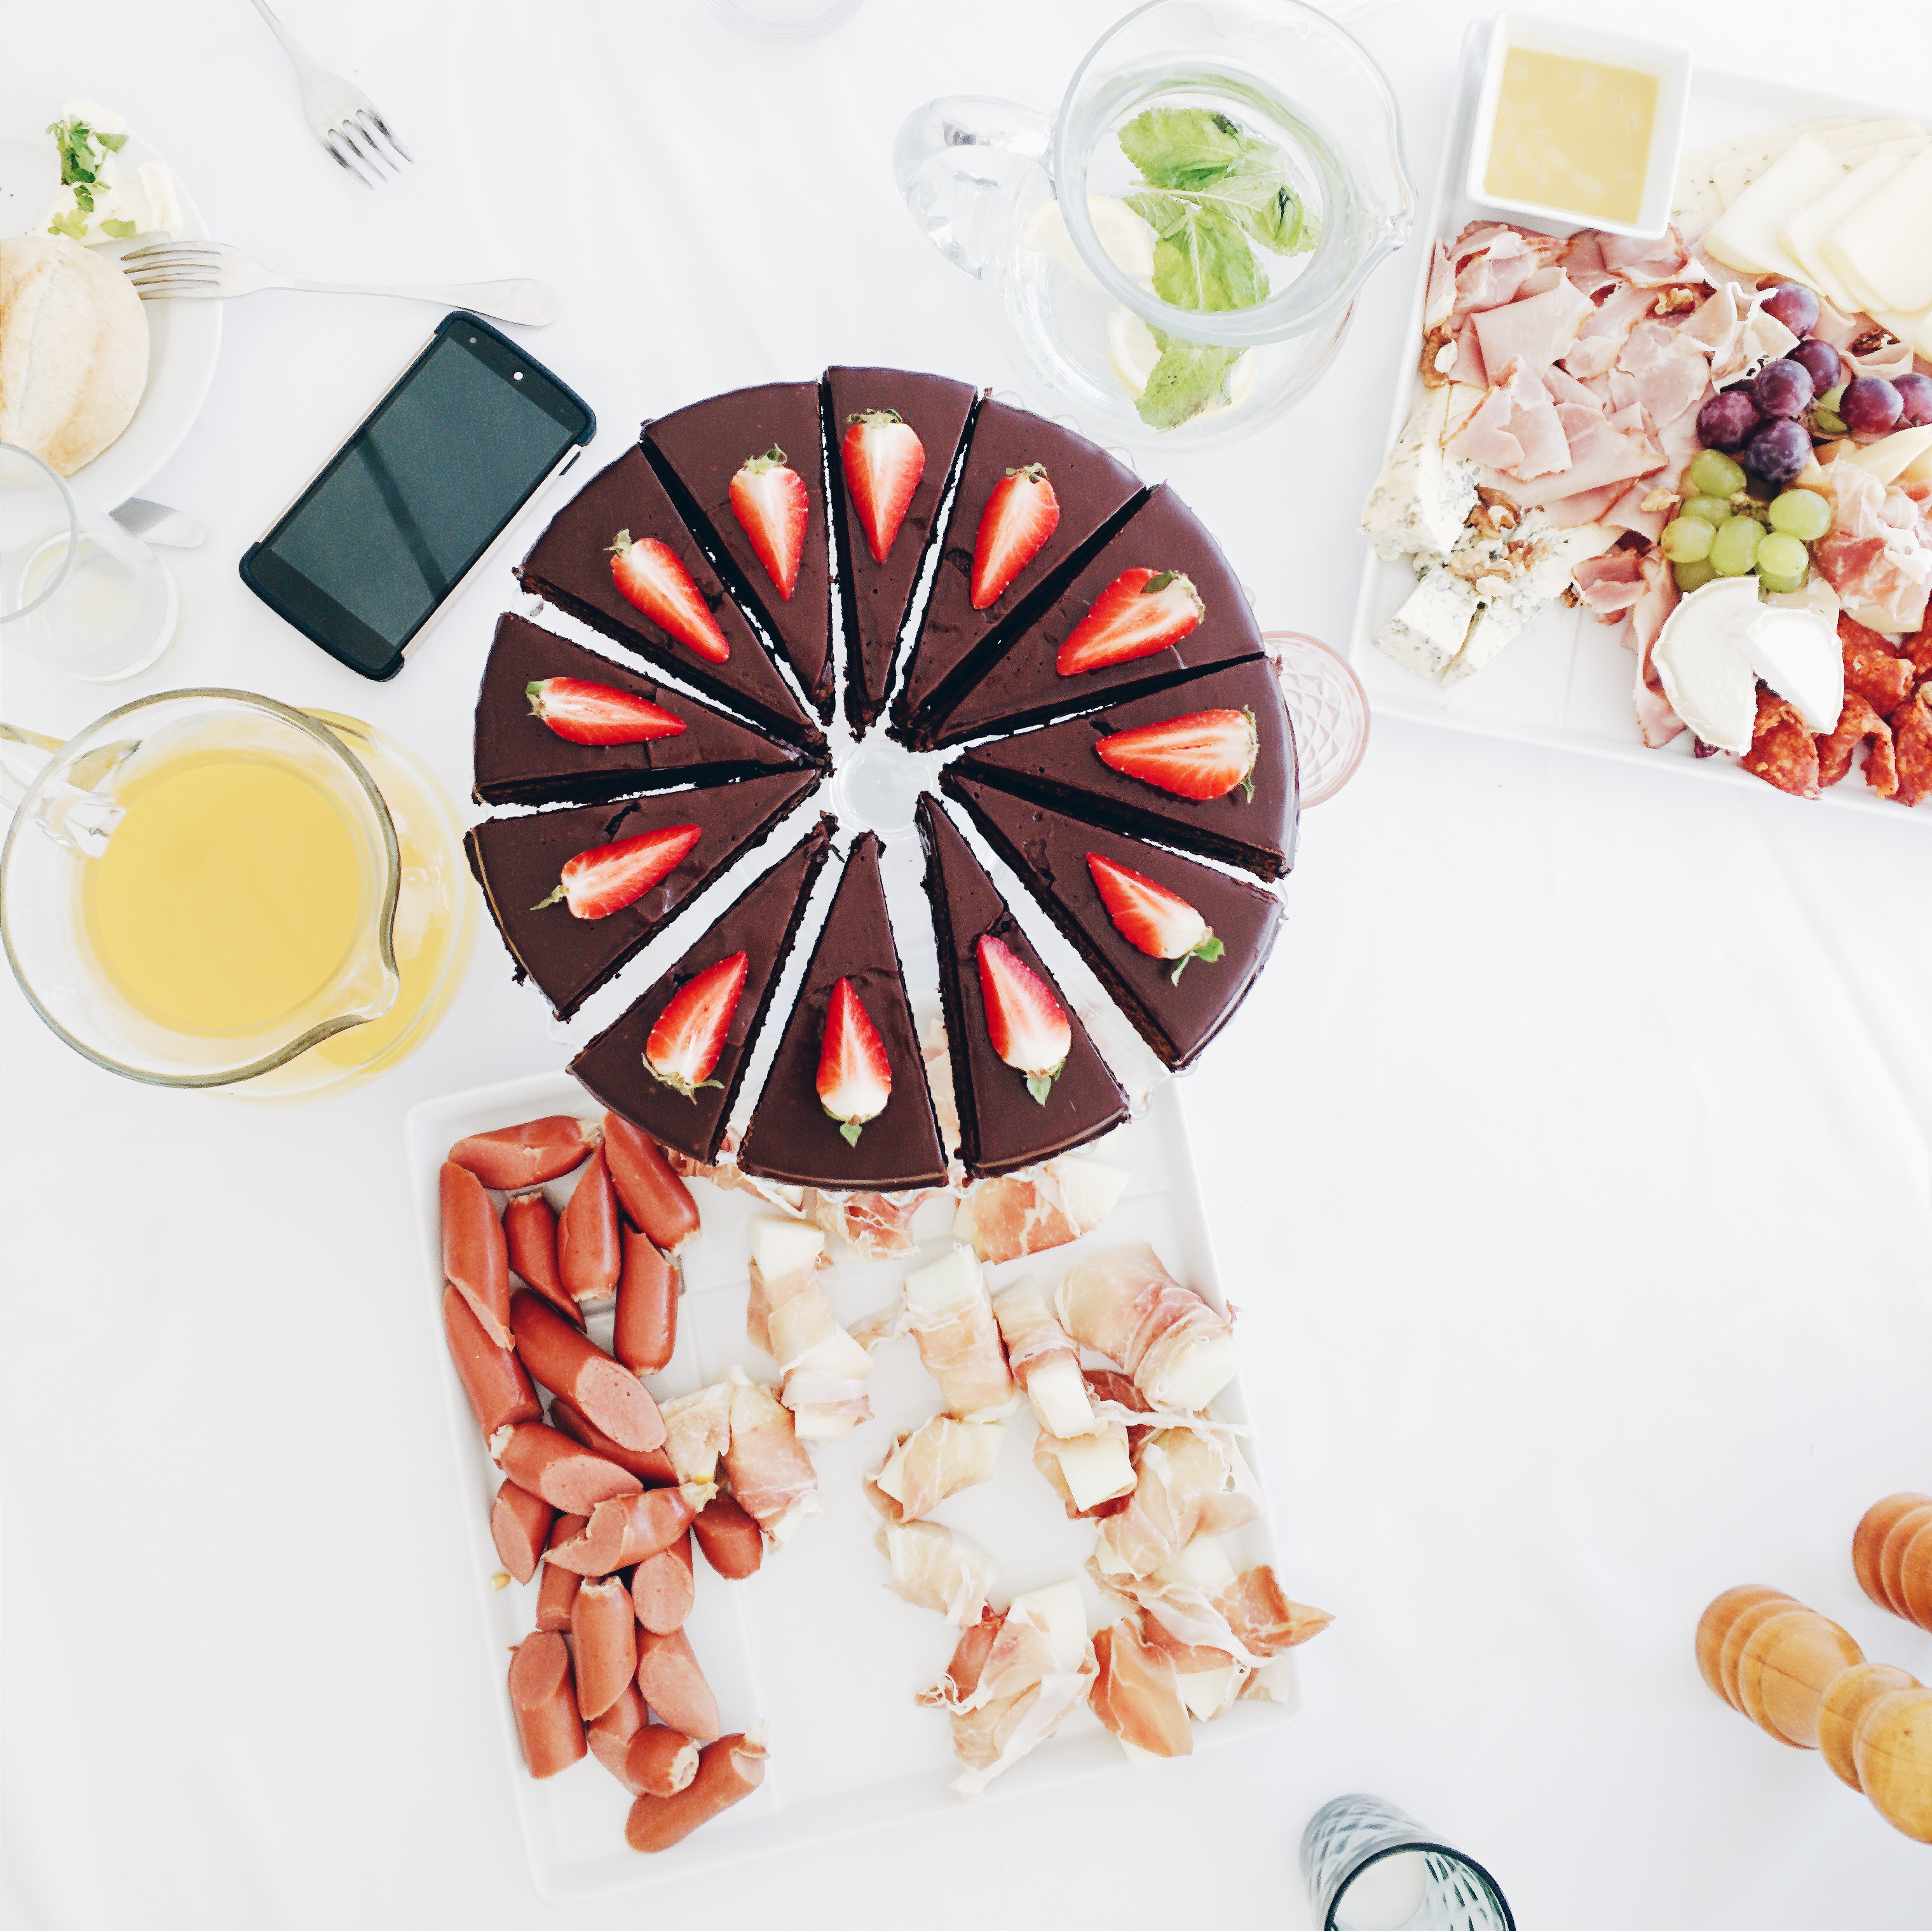
orange, food, cuisine, dish, tableware